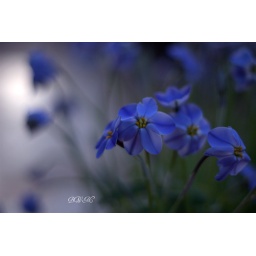
Time to fight off the Monday blues. These blue flowers were so pretty and caught my eye in the greenhouse.